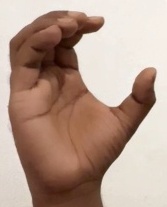
ASL sign: C